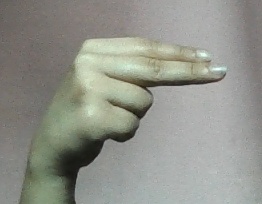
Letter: ain